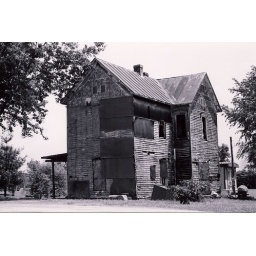
old rustic building in vinton county ohio in black and white film. . .